Norma Rae

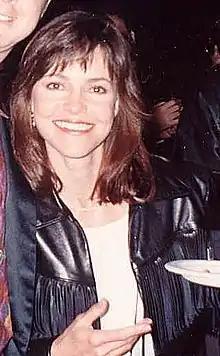
Sally Field's performance received critical acclaim, earning her the Academy Award for Best Actress.

"Norma Rae" received positive reviews. On Rotten Tomatoes it has an approval rating of 91% based on 32 reviews, with an average rating of 7.6/10. The website's critical consensus reads: "Spearheaded by a galvanizing Sally Field, "Norma Rae" is a heartening and politically powerful drama about an ordinary woman taking an extraordinary stand." On Metacritic, the film has a weighted average score of 61 out of 100, based on reviews from 47 critics.